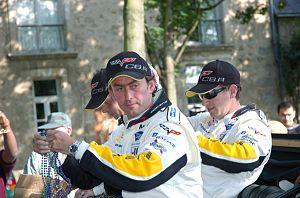
L'American Le Mans Series 2007 s'est déroulée du 17 mars au 20 octobre 2007 sur un total de douze manches.